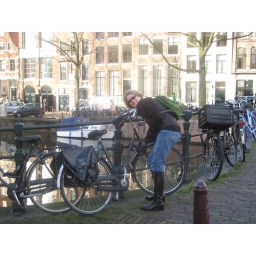
whereever there is a post in the ground is fair game for a bike